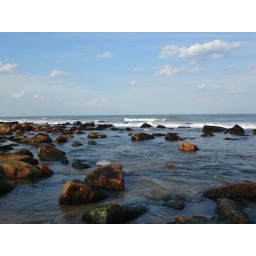
Rocas en la playa del faro de Mar del Plata. Rocks at the beach near the lighthouse in Mar del Plata (Argentina)